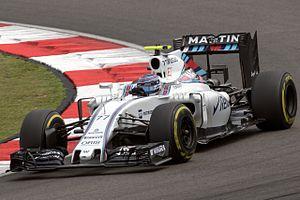
Valtteri Bottas, né le 28 août 1989 à Nastola, est un pilote automobile finlandais. Vainqueur du championnat de GP3 Series 2011, il fait ses débuts en Formule 1 en 2013 au sein de l'écurie Williams et obtient ses premiers podiums l'année suivante. À la suite du départ inattendu de Nico Rosberg, cinq jours après l'obtention de son titre mondial, Bottas est recruté par Mercedes Grand Prix pour faire équipe avec Lewis Hamilton en 2017 ; il obtient la première victoire de sa carrière lors de son 81ᵉ départ en Formule 1, à l'arrivée du Grand Prix de Russie. L'année suivante, alors que son coéquipier obtient onze succès, il ne gagne aucun Grand Prix, puis renoue avec la victoire au départ de sa troisième saison avec Mercedes, lors de la première course du championnat 2019 à Melbourne. Il est l'auteur de quatre victoires, réalise avec son coéquipier neuf doublés en 2019 et termine vice-champion du monde. Pilotant pour une quatrième saison aux côtés d'Hamilton lors du championnat 2020, il est au mois d'août reconduit chez Mercedes pour l'exercice suivant, en 2021.